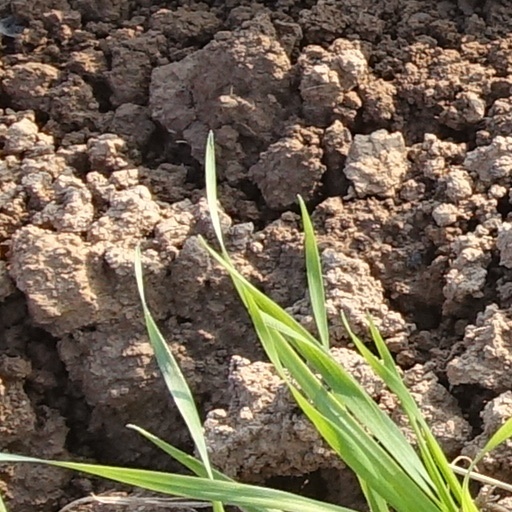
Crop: wheat